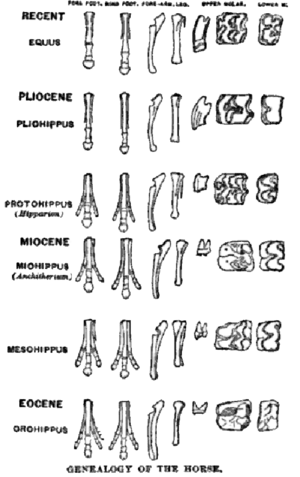
Le concept de pensée évolutionniste, selon lequel les espèces évoluent au cours du temps, remonte à l'Antiquité, dans les idées des Grecs, des Romains, des Chinois, de même que dans la science islamique du Moyen Âge. Cependant, jusqu'au XVIIIᵉ siècle, la pensée biologique occidentale était dominée par l'essentialisme selon lequel les espèces possédaient des caractéristiques inaltérables. Cette vision changea lors du siècle des Lumières lorsque la vision mécanique se développa dans les sciences naturelles à partir des sciences physiques. Les naturalistes commencèrent à se pencher sur la variabilité des espèces. L'émergence de la paléontologie et son concept d'extinction affaiblit un peu plus la vision statique de la nature. Au début du XIXᵉ siècle, Lamarck proposa sa théorie transformiste, la première formulation scientifique de la théorie de l'évolution.